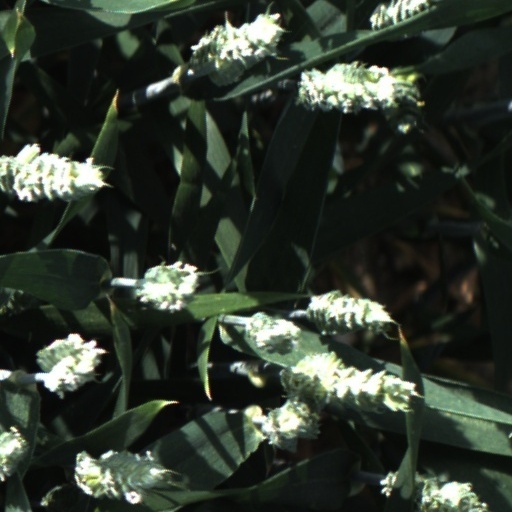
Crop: wheat